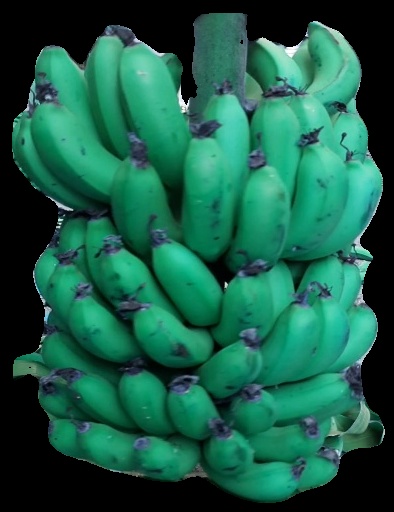
Variety: pachbale
Grade: grade2